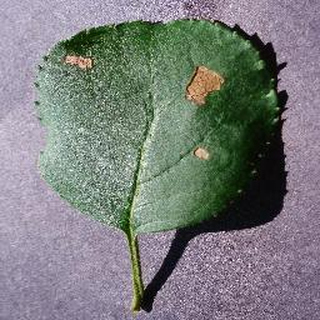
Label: apple_black_rot